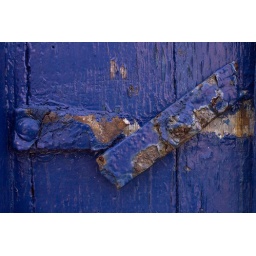
rusty painted door in mallorca, spain